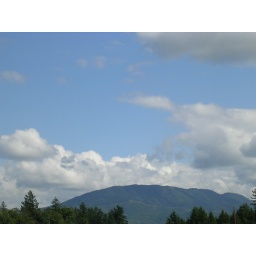
McDonald Mountain and clouds from Kent Kangley road in Ravensdale.